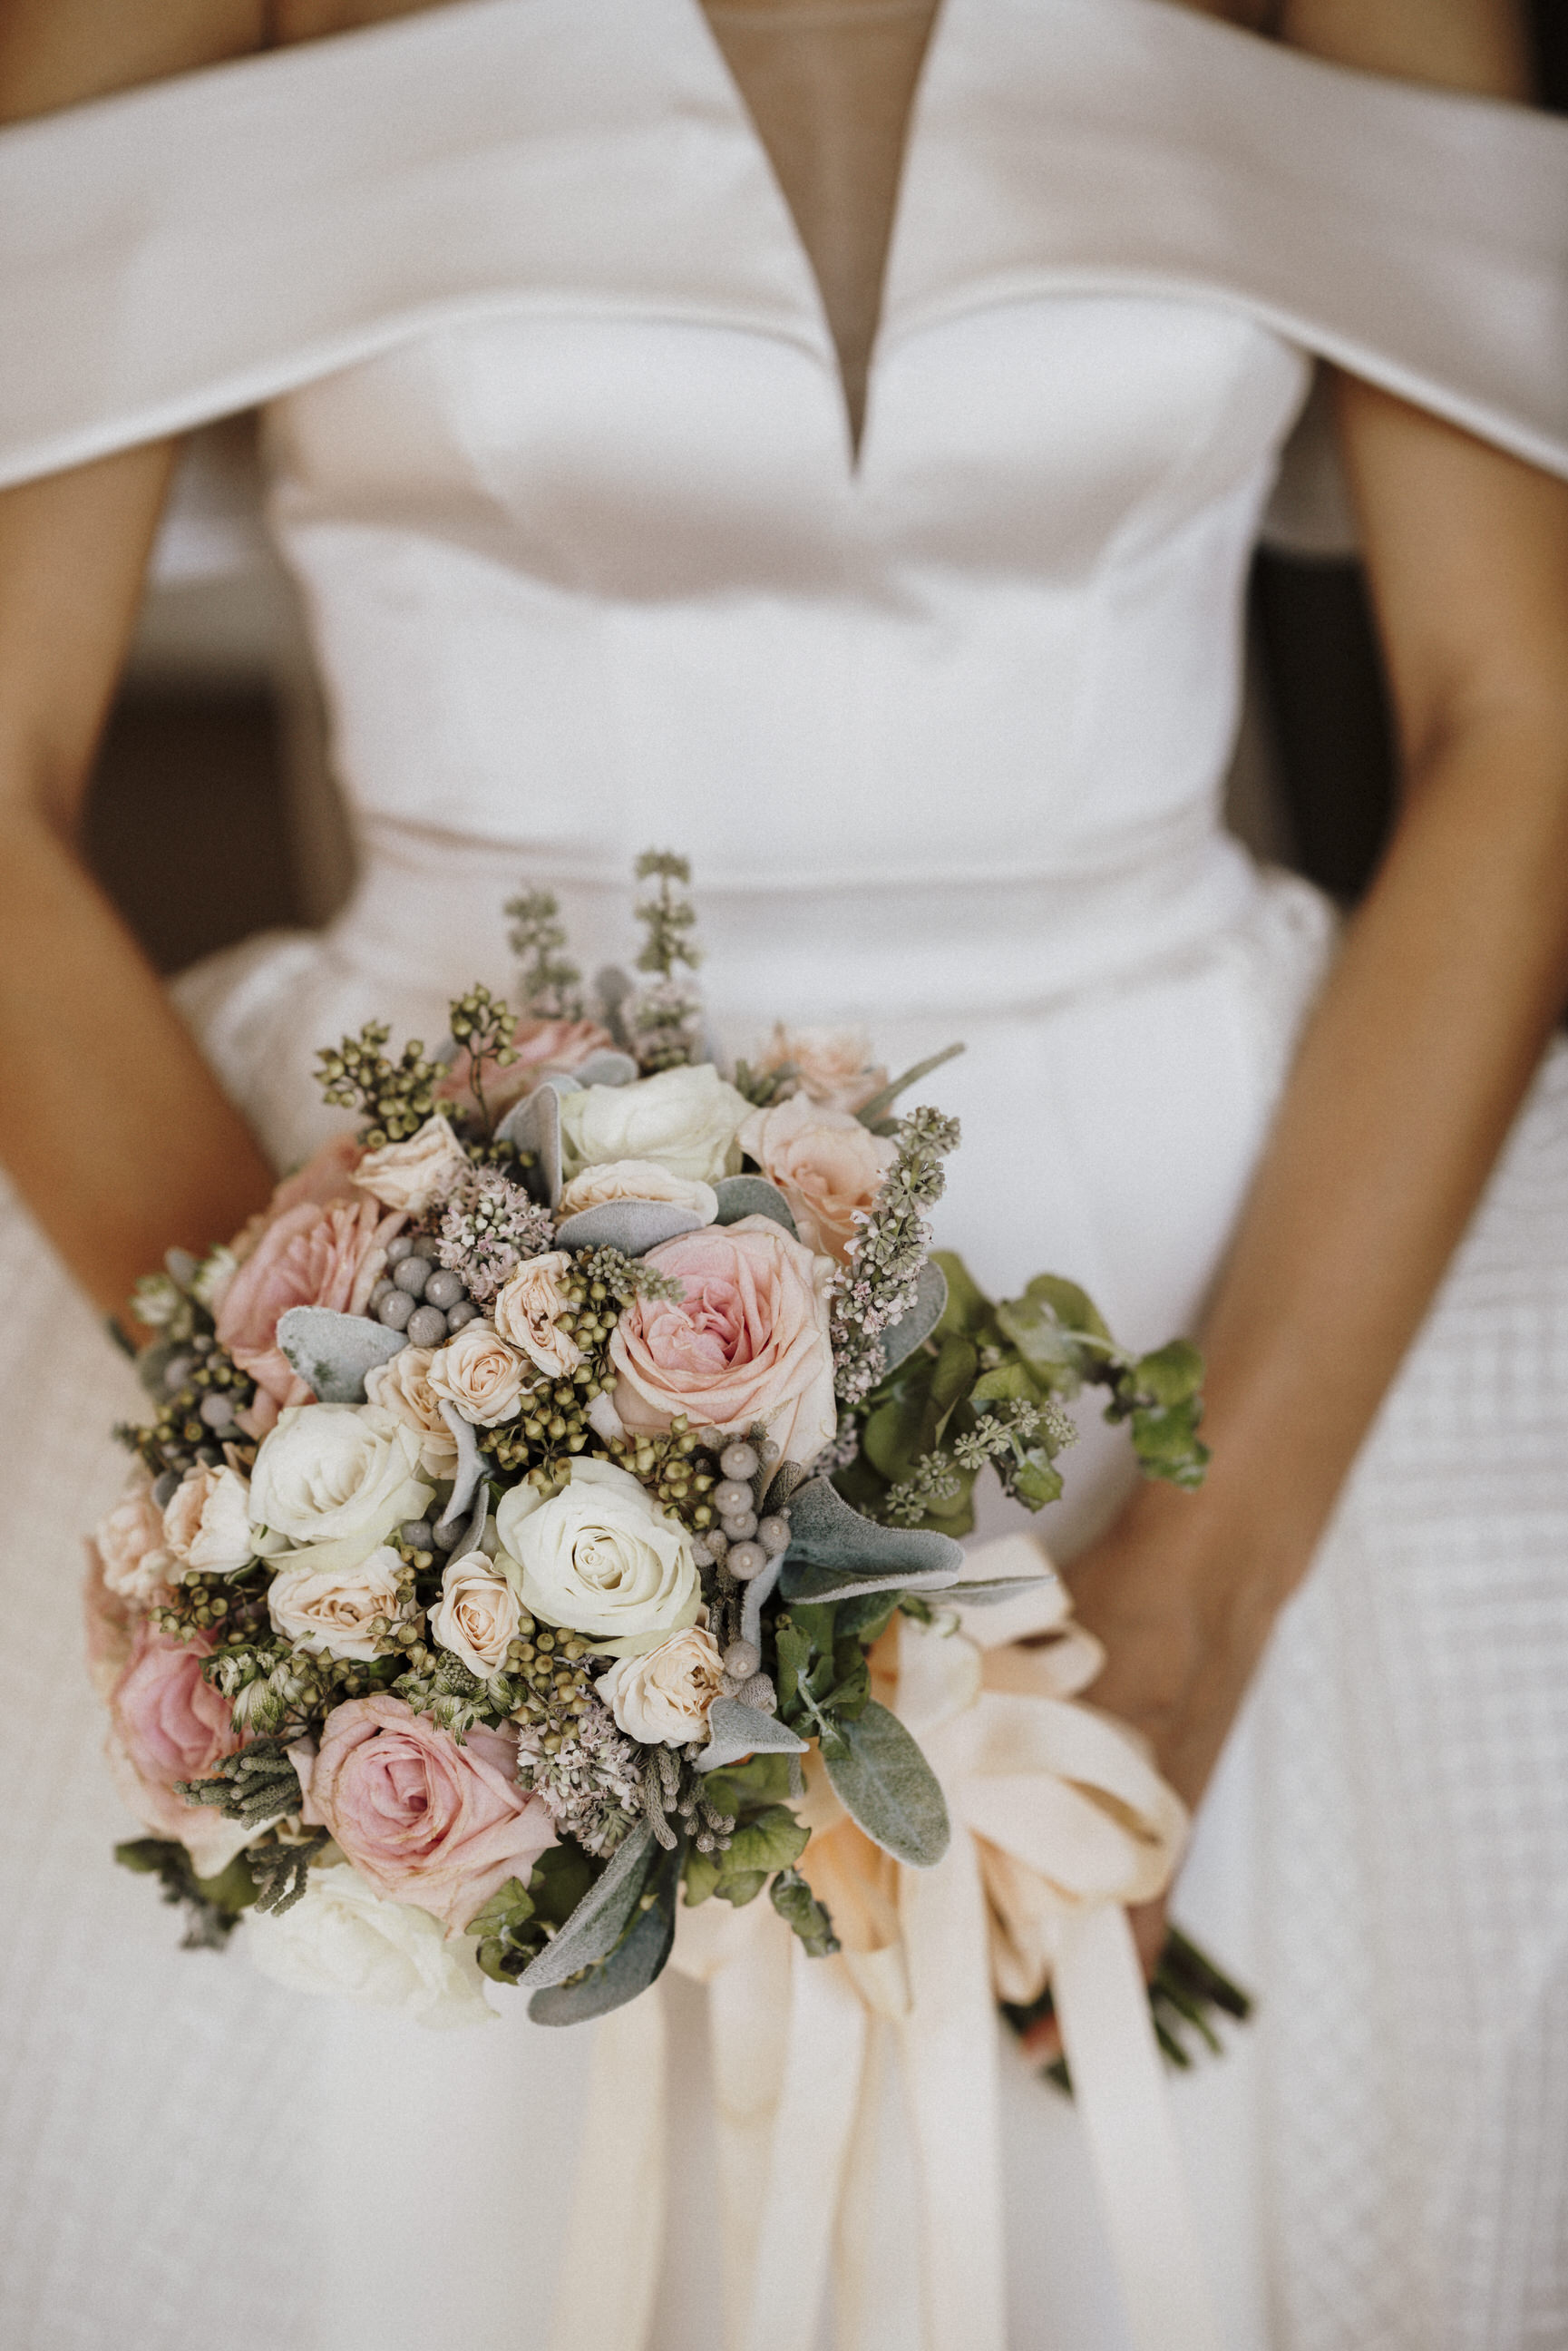
woman, white, event, dress, bridal clothing, pink, gown, wedding dress, bride, waist, wedding ceremony supply, bridal party dress, flower bouquet, ceremony, haute couture, flower arranging, Strapless dress, cut flowers, wedding, rose, rose family, floristry, floral design